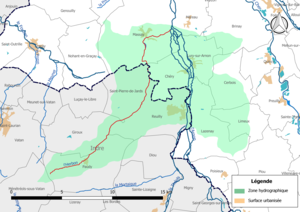
Carte du cours d'eau «
L'Herbon est un cours d'eau français qui coule dans les départements du Cher et de l'Indre. C'est un affluent de l'Arnon en rive gauche et donc un sous-affluent de la Loire.